Robert Pierpoint (British politician)

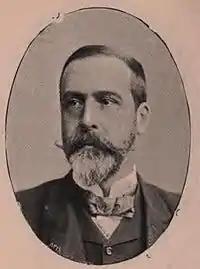
Pierpoint in 1895.

Robert Pierpoint (8 June 1845 – 22 January 1932) was member of parliament for Warrington from 1892 to 1906.